Gurung Hill

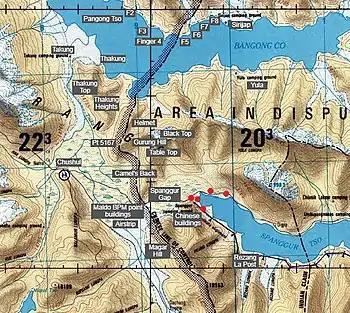
Location of Gurung Hill. Black Top, Table Top, Camel's Back, Yula, Spanggur Gap and Magar Hill visible.

Gurung Hill is a mountain near the Line of Actual Control between the Indian- and Chinese-administered portions of Ladakh near the village of Chushul and the Spanggur Lake. As of 2020, the Line of Actual Control runs on the north–south ridgeline of Gurung Hill. To the west of Gurung lies the Chushul valley (or 'Chushul Bown') and to the right of it are mountains of Kailash Range forming the basins of the Spanggur Lake and the Pangong Lake in this area.